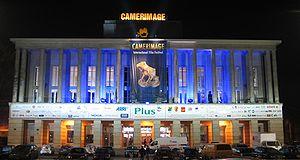
Le festival Camerimage est un festival international de cinéma visant à récompenser la meilleure prise de vues cinématographique, ainsi que le meilleur directeur de la photographie. Il se déroule en Pologne depuis 1993 au mois de novembre.
Le Grand Théâtre de Łódź est la plus grande salle de théâtre de Łódź offrant des spectacles d'opéras, d'opérettes et de ballets. Il est un des plus grands opéras de Pologne.